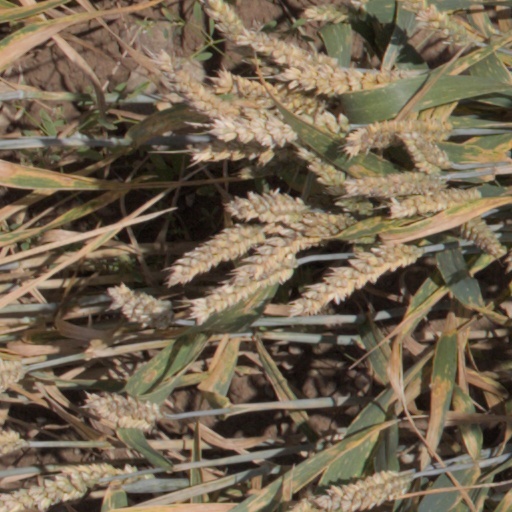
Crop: wheat